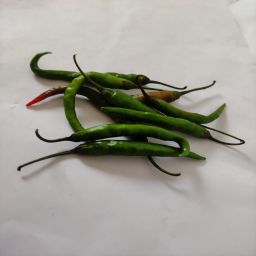
Crop: Chile Pepper
Quality: Ripe